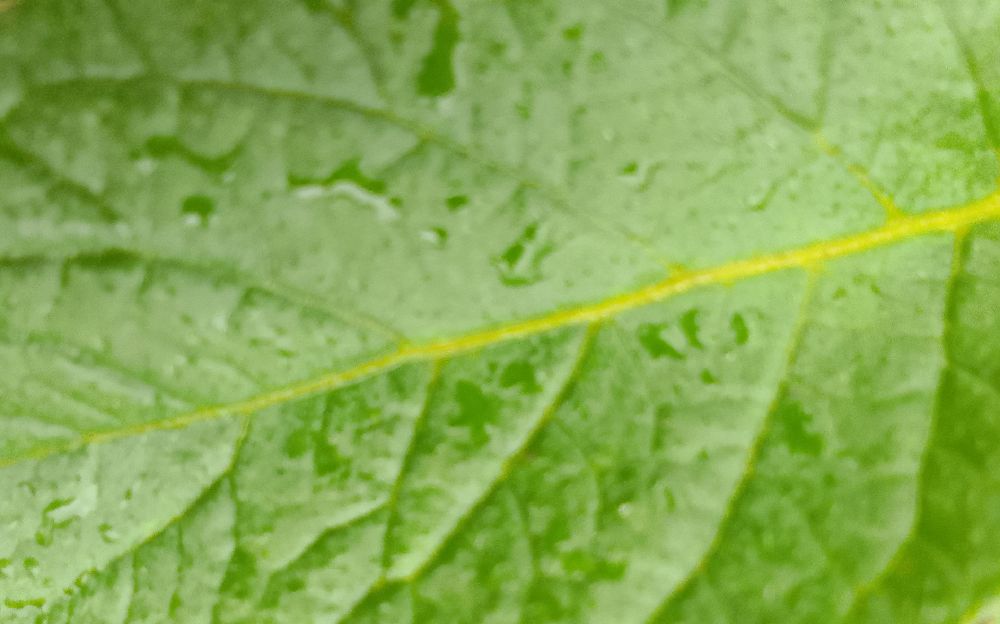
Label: Healthy